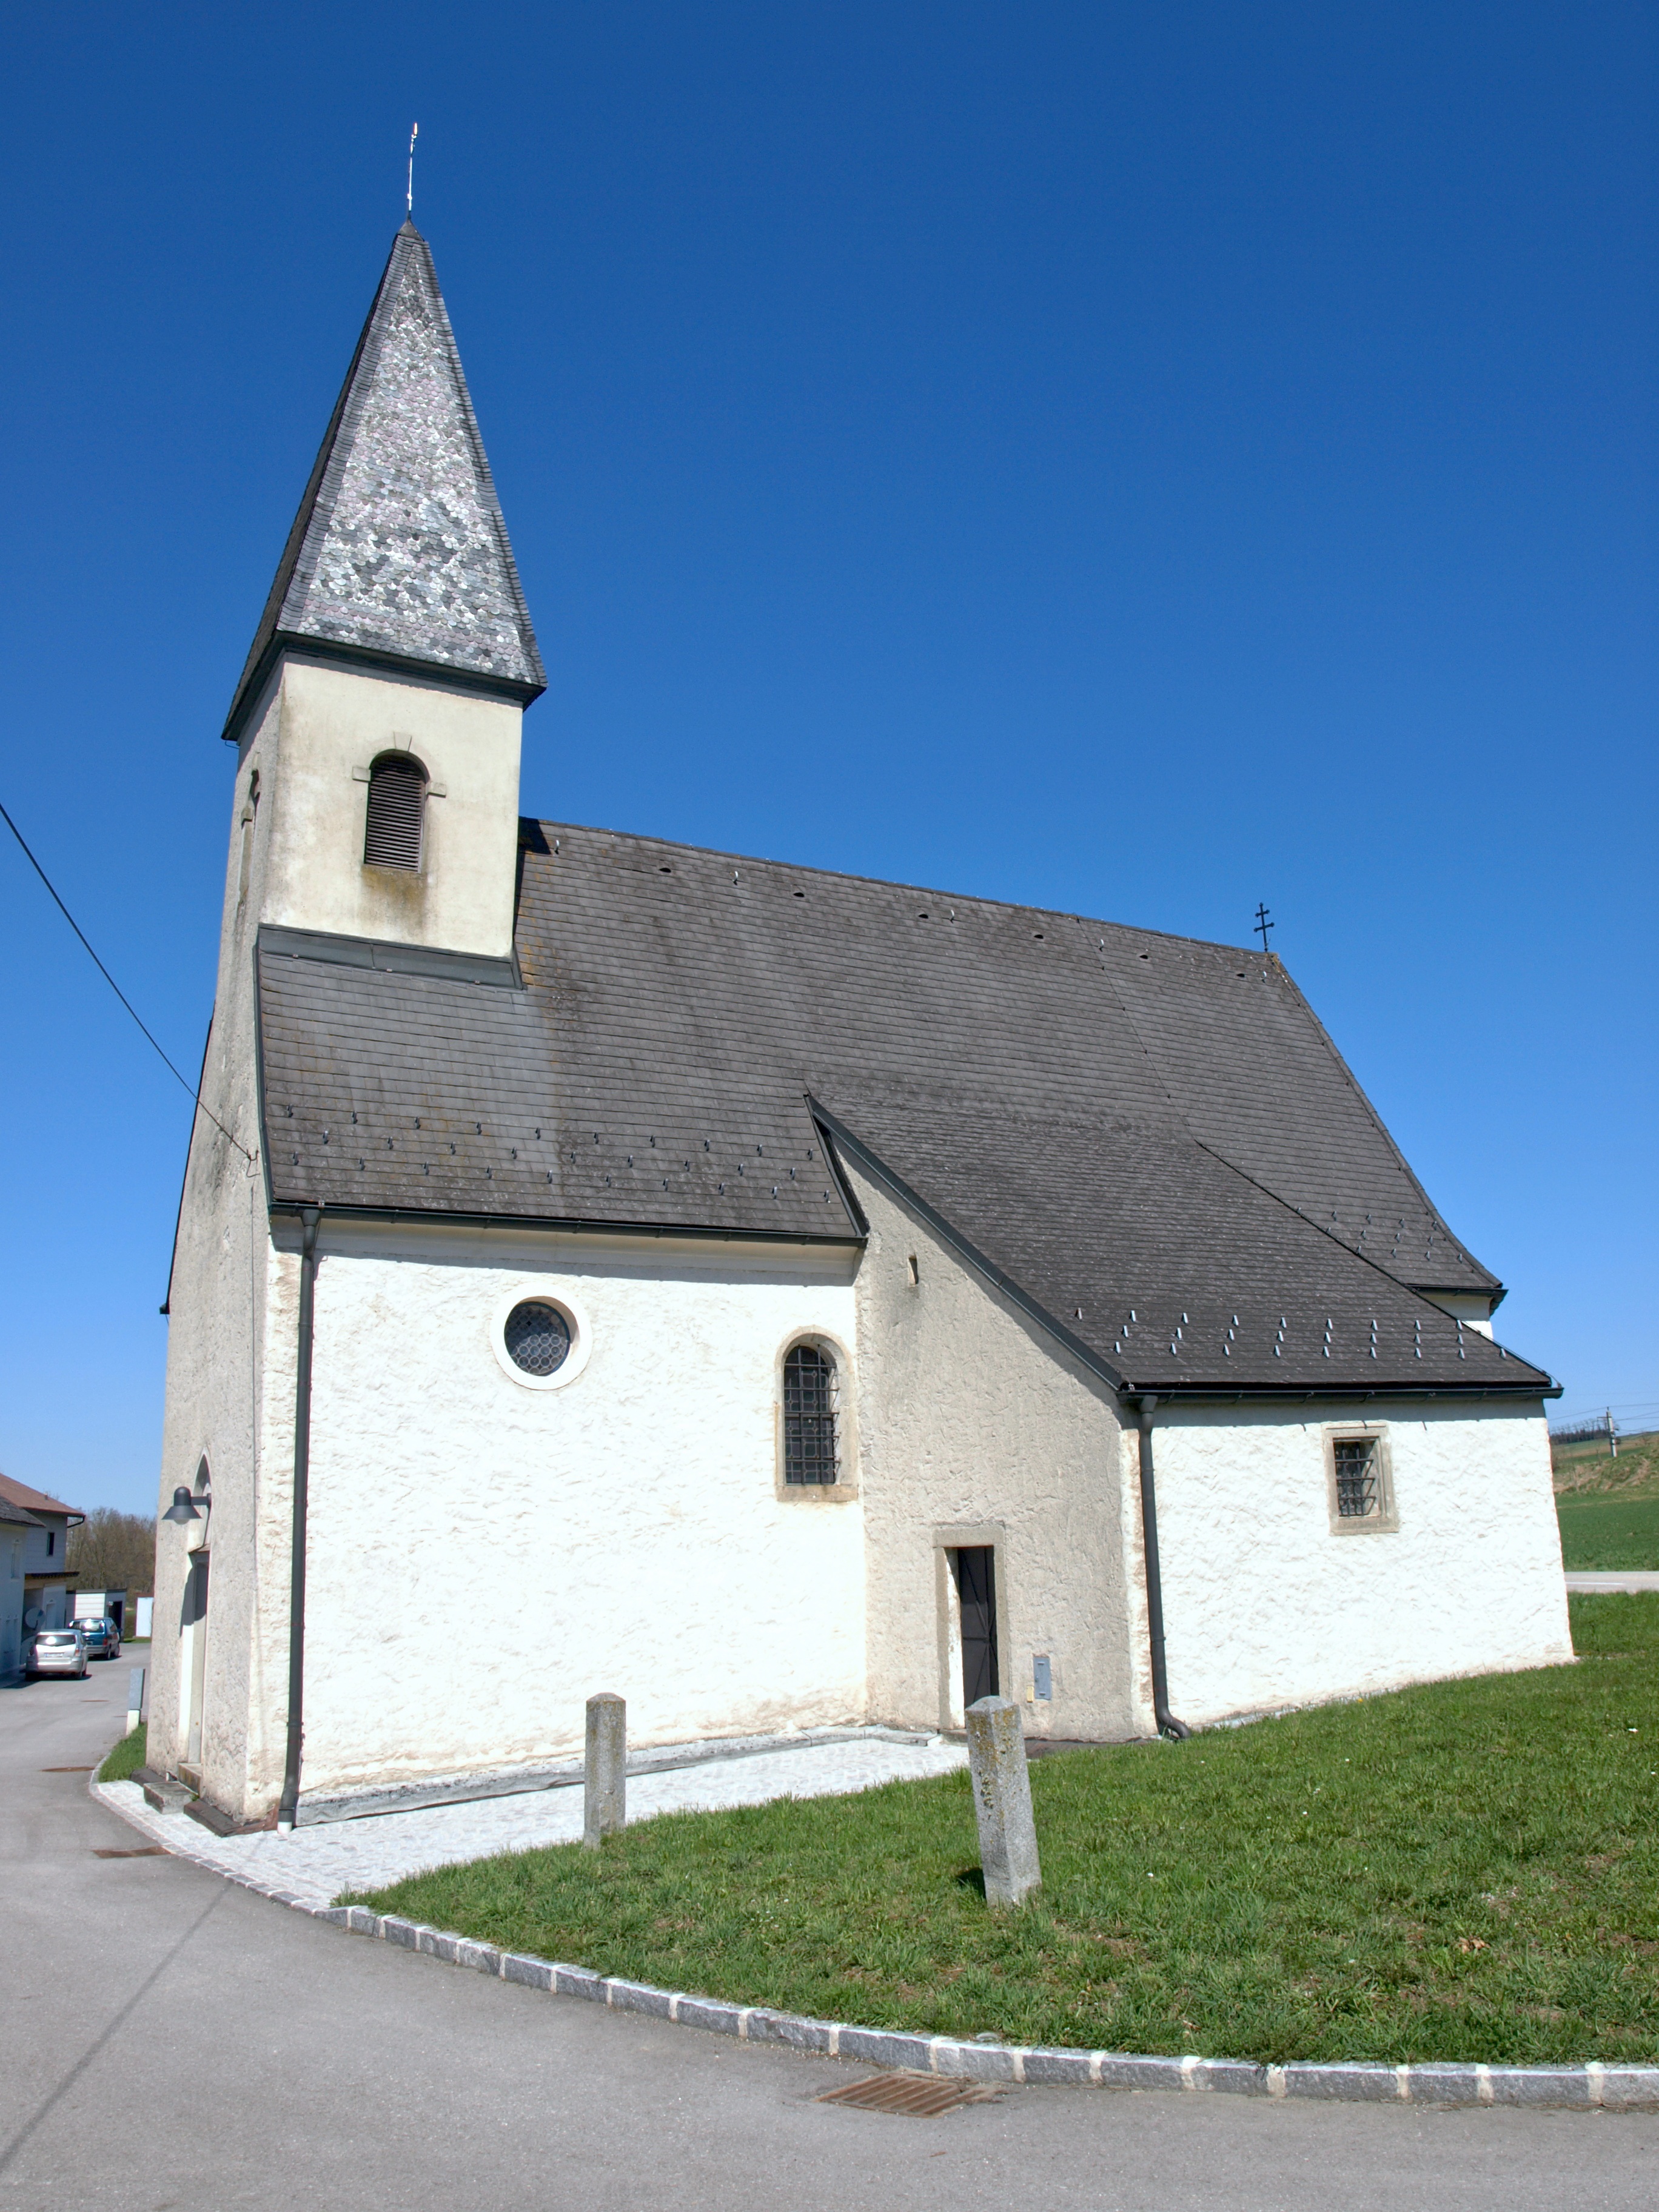
building, cottage, facade, church, chapel, exterior, place of worship, austria, religious, steeple, monastery, worship, st valentin, subsidiary church, hl andreas, spanish missions in california